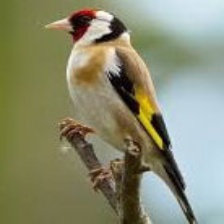
Species: EUROPEAN GOLDFINCH
Scientific name: CARDUELIS CARDUELIS
ImageNet parent category: goldfinch